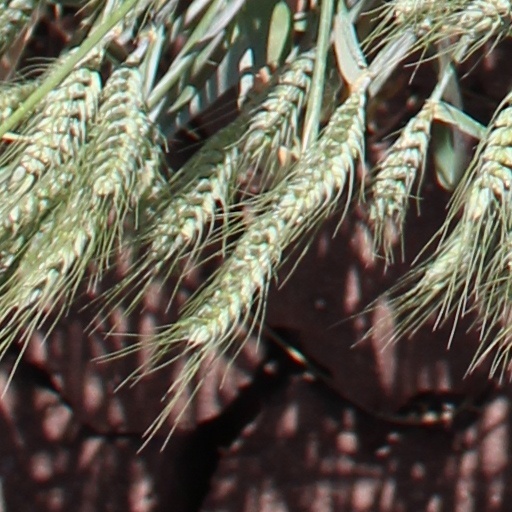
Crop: wheat